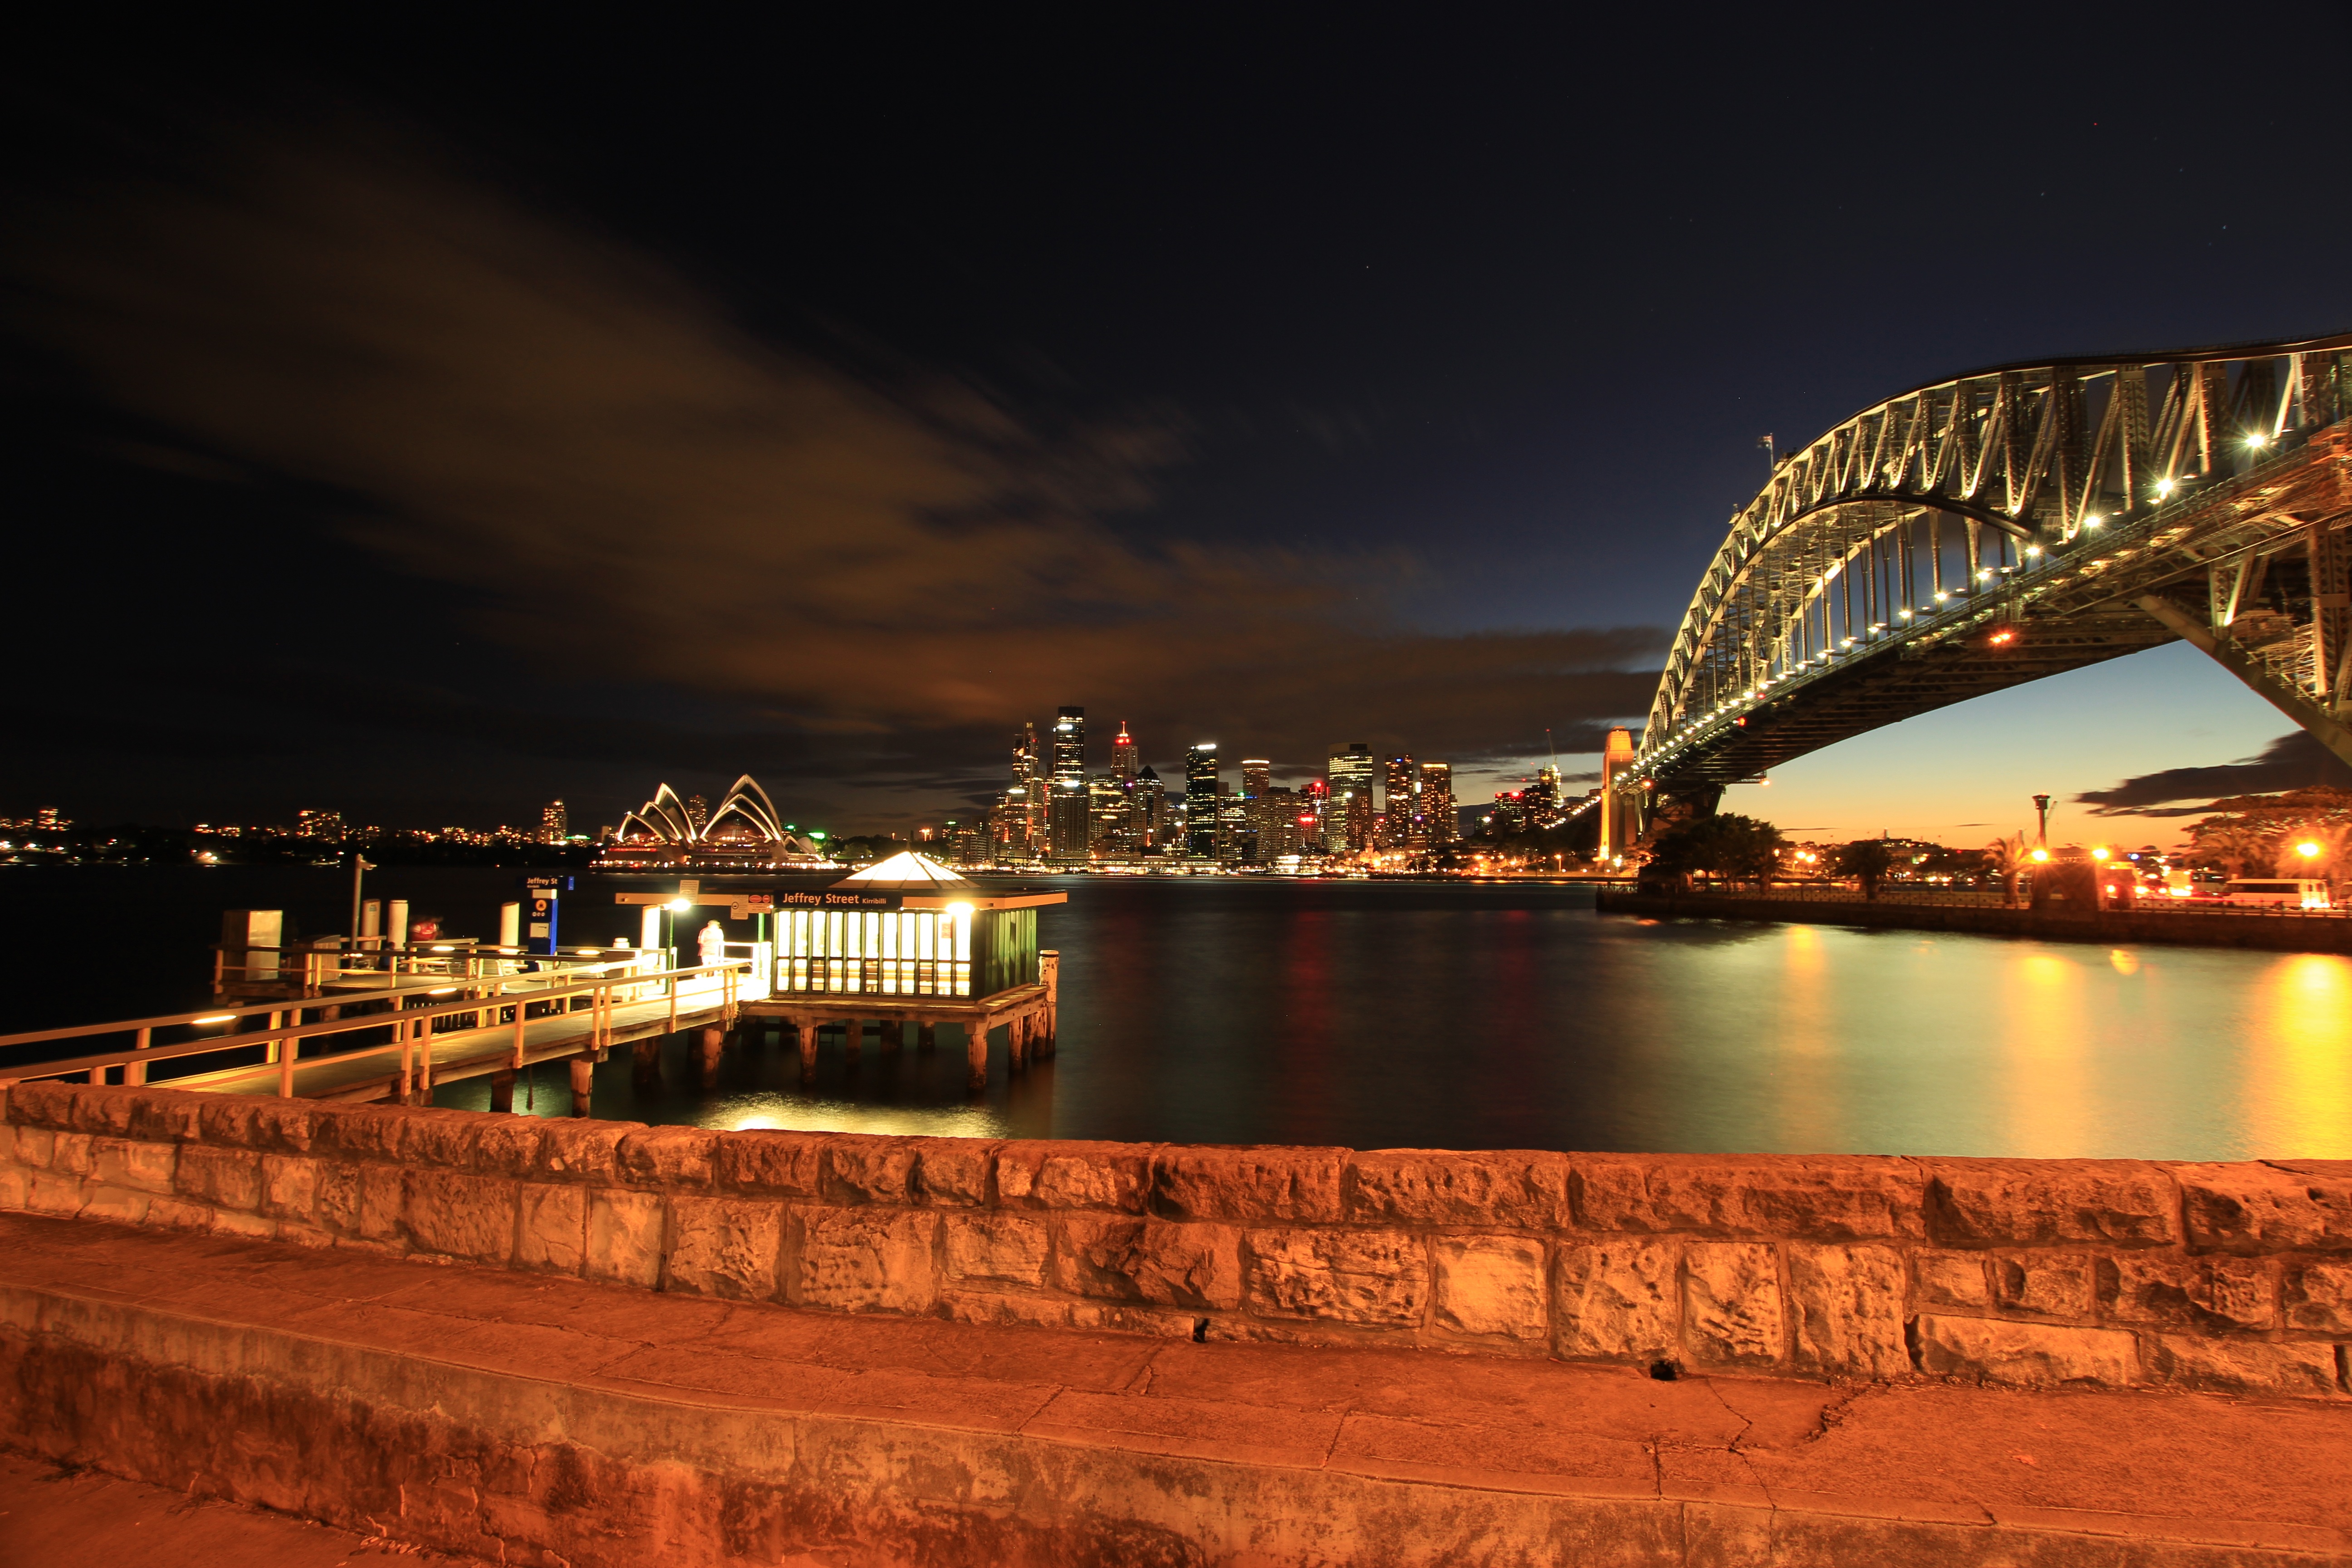
sea, ocean, architecture, structure, sunset, bridge, night, dawn, city, wall, pier, cityscape, tourist, dusk, evening, reflection, sydney, landmark, harbour, attraction, tourism, australia, famous